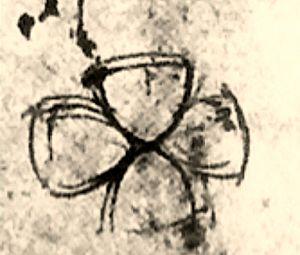
Le projection en octant ou projection octant, est un type de projection proposé la première fois, en 1508, par Léonard de Vinci dans son Codex Atlanticus. La paternité de Vinci a été démontrée par le travail de Christoher Tyler : il en existe un croquis sur une page du Codex, dessinéede sa propre main'.